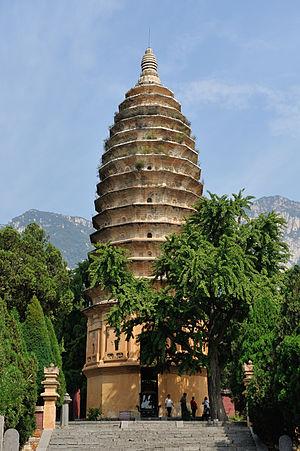
Les Wei du Nord sont une dynastie des périodes des Seize Royaumes et des Dynasties du Nord et du Sud, qui régna en Chine du Nord de 386 à 534.
Les dynasties du Nord et du Sud, en Chine, ont succédé durant la première moitié du Vᵉ siècle aux Seize Royaumes du Nord et à la dynastie Jin du Sud pour prendre fin en 589, avec la réunification par la dynastie Sui leur succédant. Durant cette période de quasiment deux siècles, les dynasties du Nord et du Sud furent constituées de neuf dynasties principales, cinq au Nord et quatre au Sud.